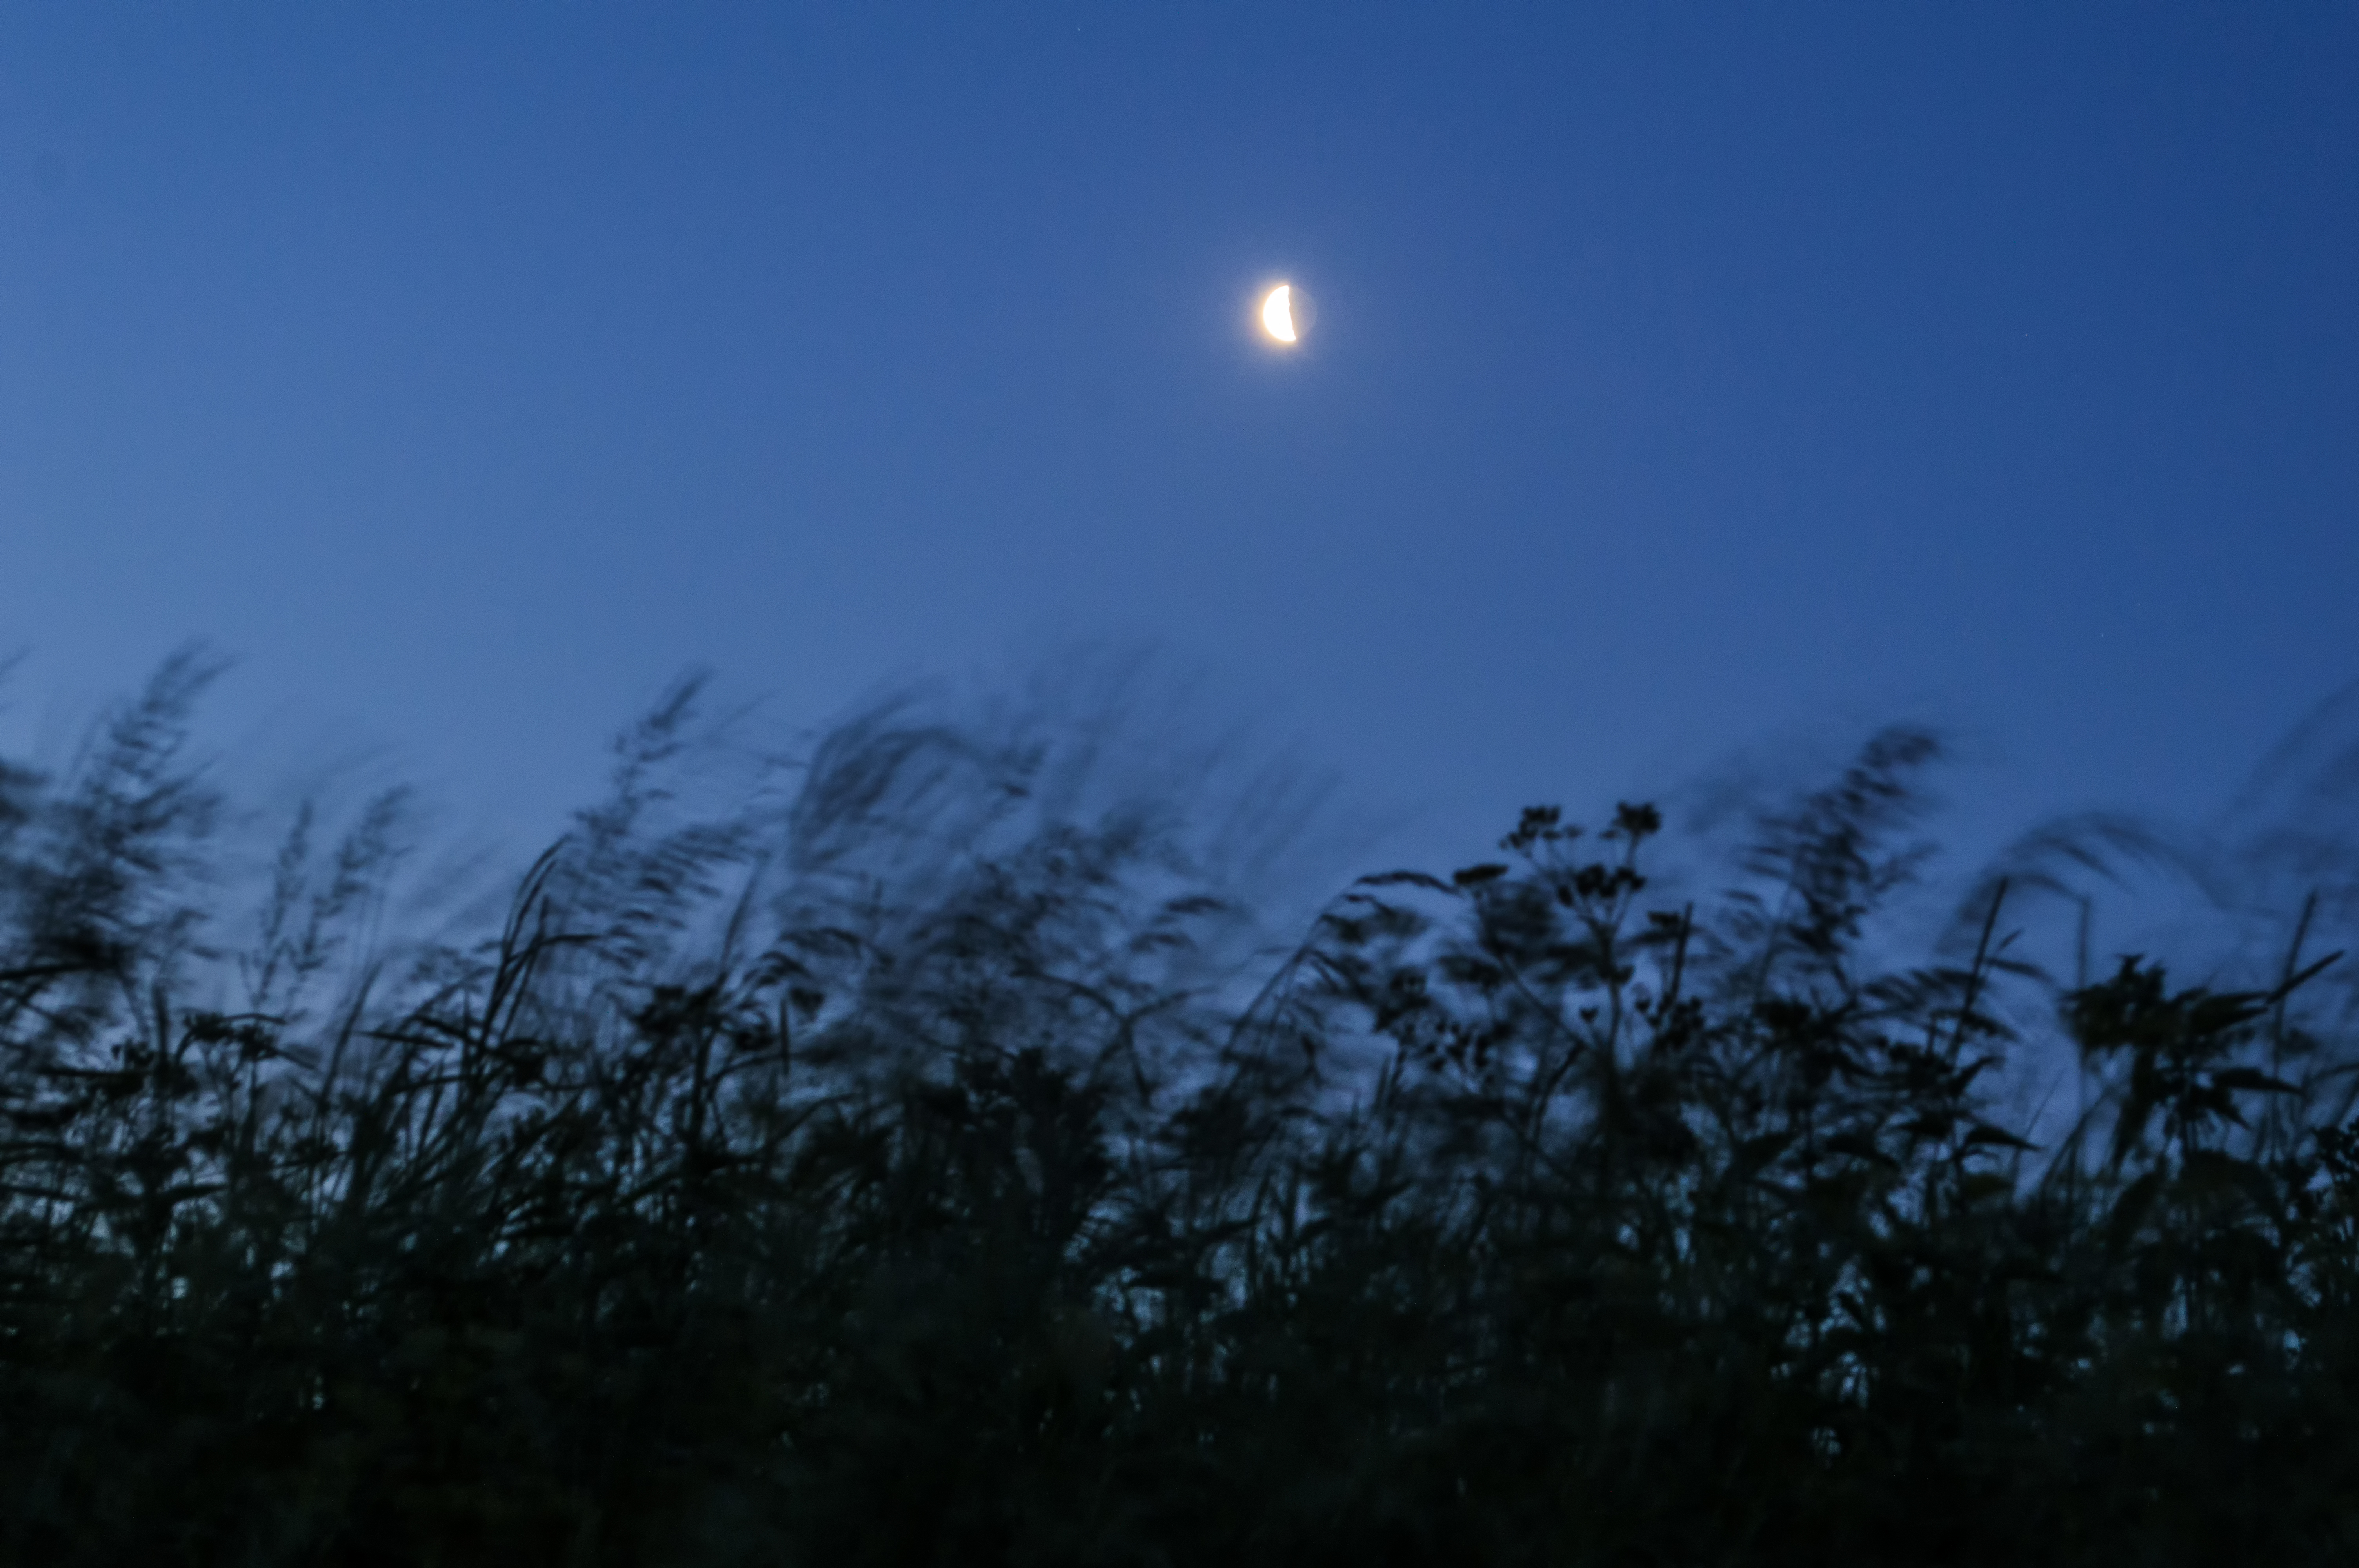
nature, outdoor, light, cloud, sky, sun, night, photography, sunlight, morning, dawn, atmosphere, reed, dusk, evening, darkness, blue, nikon, moon, full moon, moonlight, nederland, netherlands, zuidholland, outdoorphotography, blauw, paulvandevelde, pdvandevelde, padagudaloma, natuurfotografie, dordrecht, biesbosch, nederlandinfotos, hollandse, riet, maan, astronomical object, atmospheric phenomenon, atmosphere of earth